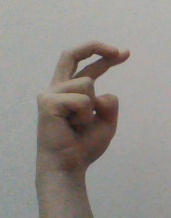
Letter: zay